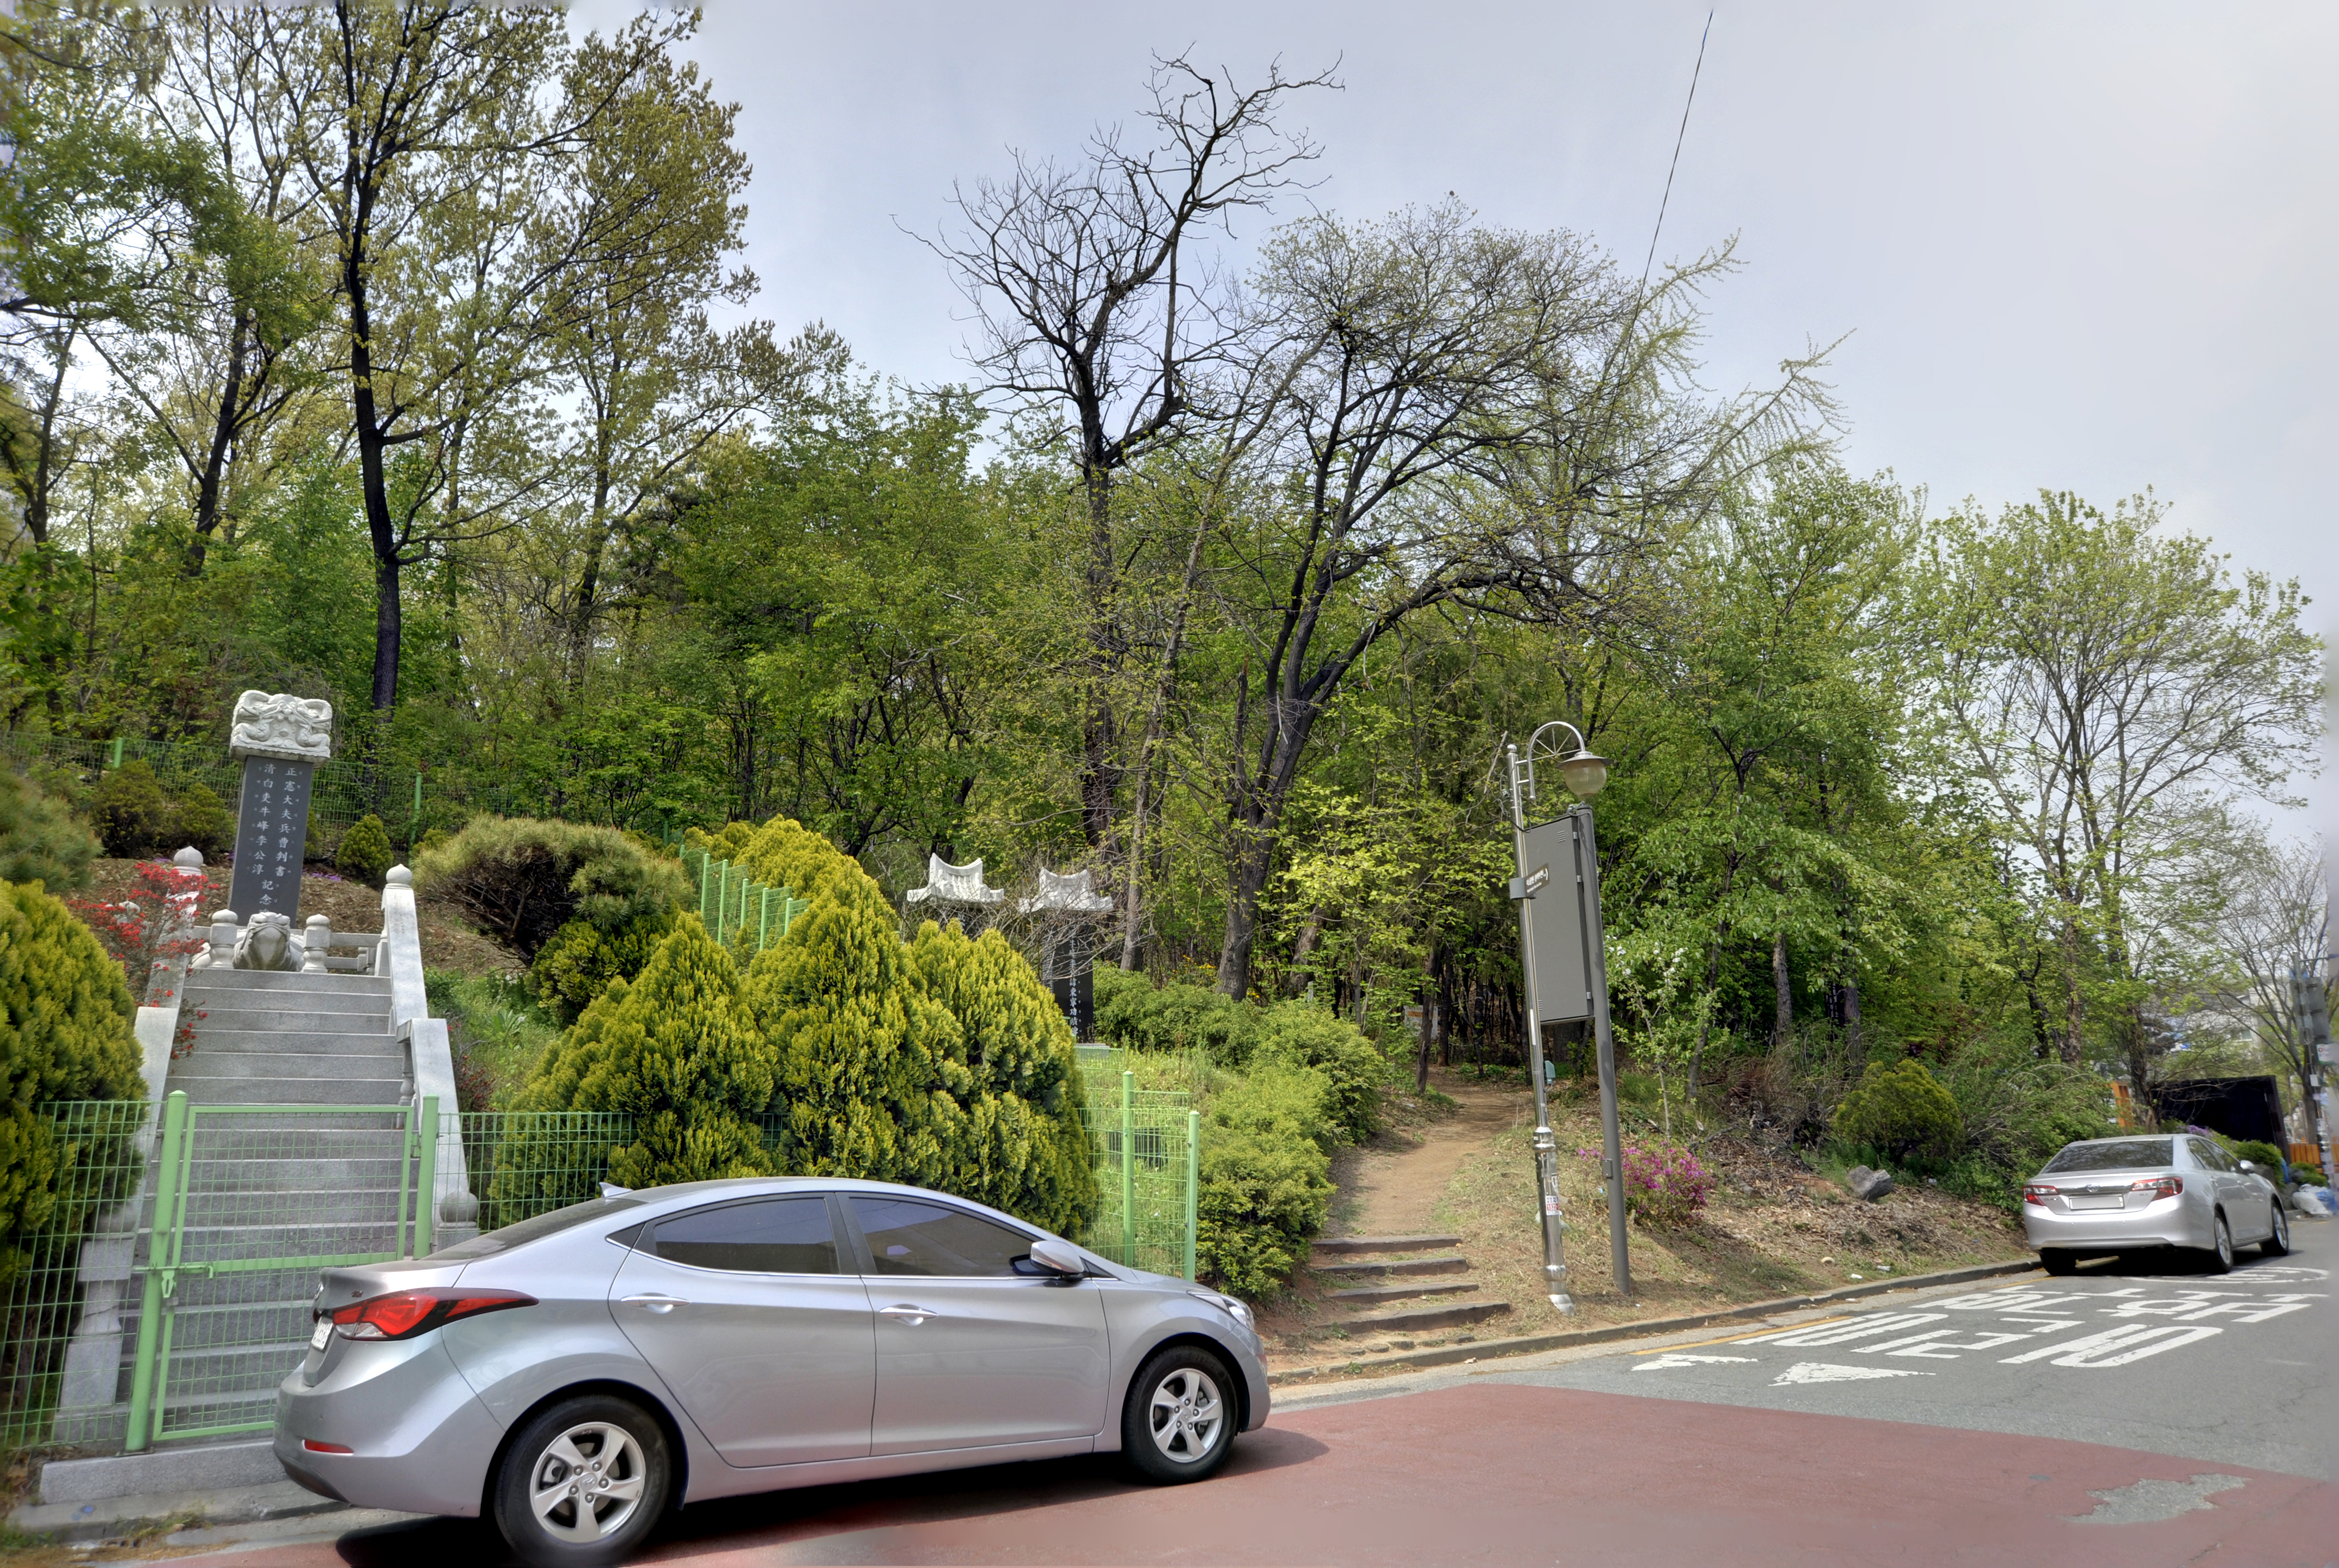
seoul, forest, land vehicle, vehicle, car, mid size car, automotive design, family car, hyundai, compact car, sedan, hatchback, hot hatch, sport utility vehicle